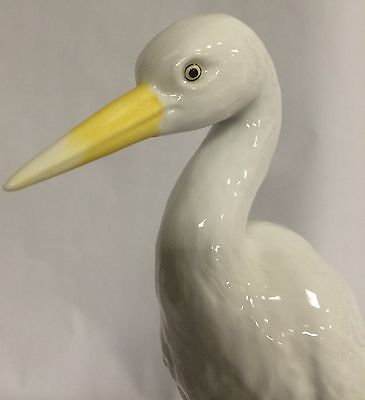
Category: lamp